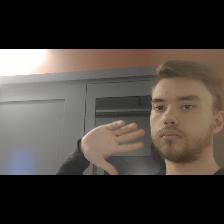
Label: Human